James L. Hardaway House

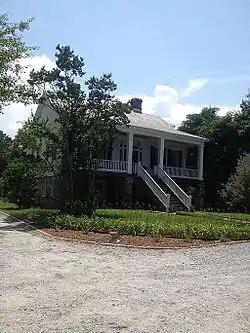

The James L. Hardaway House is a historic home in Thomson, Georgia. It was built in the Greek Revival style by George Washington Hardaway in 1842. who sold it to his youngest son James Lafayette Hardaway for $10 upon his twenty-first birthday. It was built to face the tracks of the Georgia Railroad.